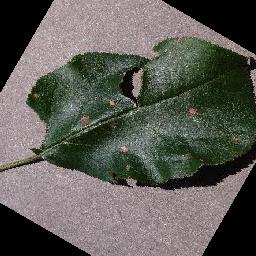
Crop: apple
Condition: black_rot